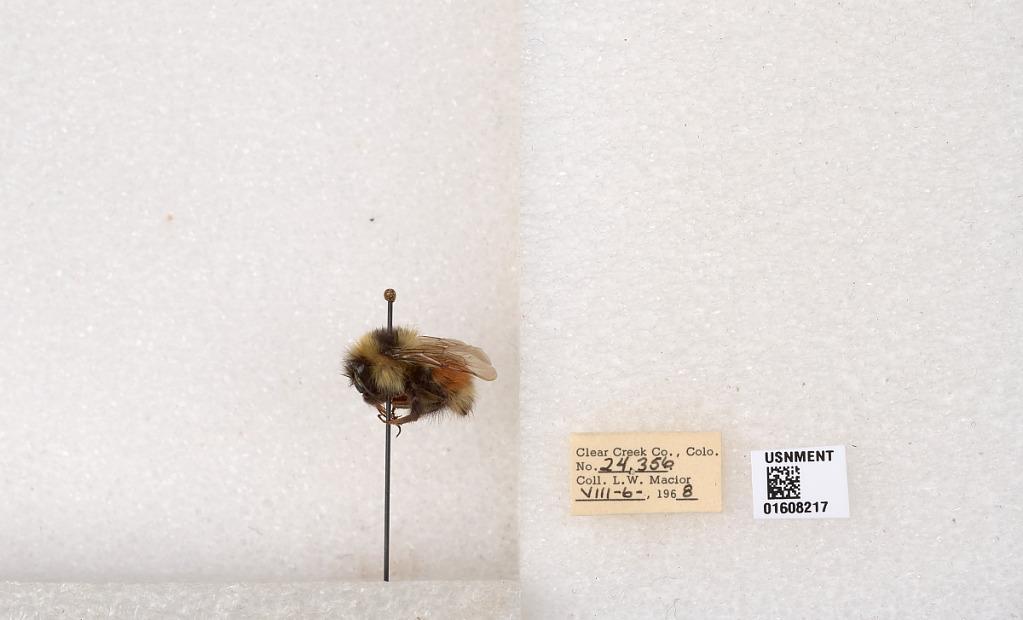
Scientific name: Bombus (Pyrobombus) sylvicola Kirby
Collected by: L. Macior
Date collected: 1968-8-6
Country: United States
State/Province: Colorado
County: Clear Creek
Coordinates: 39.6891, -105.644